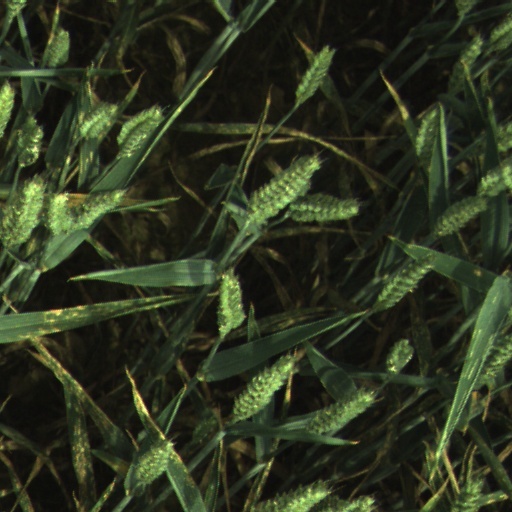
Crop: wheat